Bern Nadette Stanis

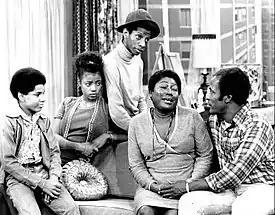
On "Good Times" (1974), L-R: Ralph Carter, BernNadette Stanis, Jimmie Walker, Esther Rolle, and John Amos.

One of five children, Stanis was born and raised in the Brownsville section of Brooklyn, New York City. Her paternal grandparents were from Carriacou in the Grenadine Islands. She attended Erasmus Hall High School and later attended the Juilliard School. As a teen, Stanis entered Miss Black America pageants, and went on to become Miss Brooklyn, a title with which she became first runner-up in the Miss New York state pageant.